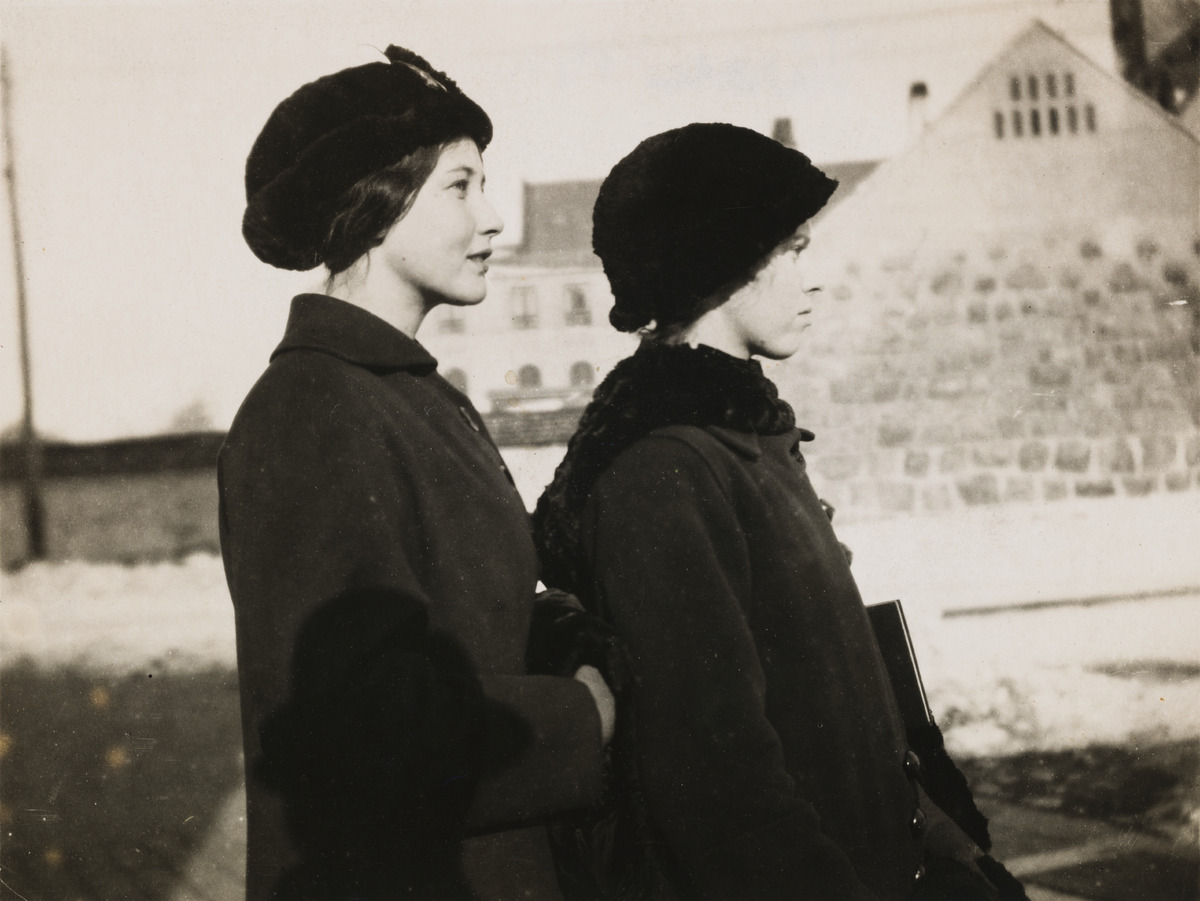
Kaksi nuorta naista profiilikuvassa
sisällön kuvaus: Kaksi nuorta naista profiilikuvassa. Oikealla Margareta Stolpe. mustavalkoinen
Ajankohta: kuvausaika 1915 kevät
Aiheet: Stolpe, Margareta, muotokuvat, asusteet, hatut